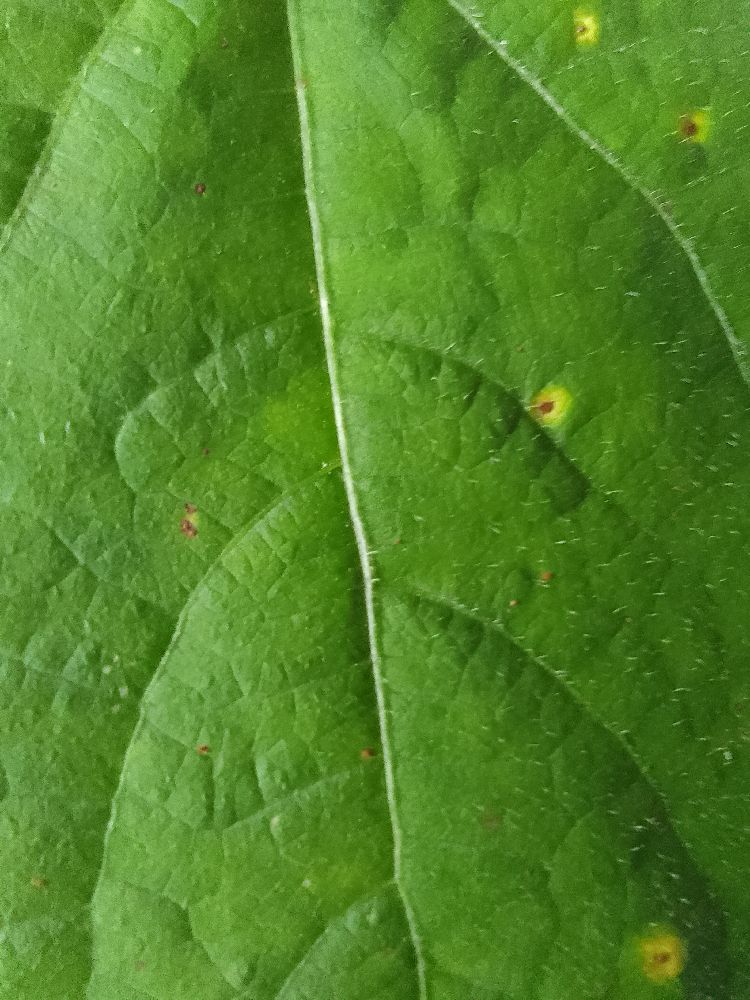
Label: rust